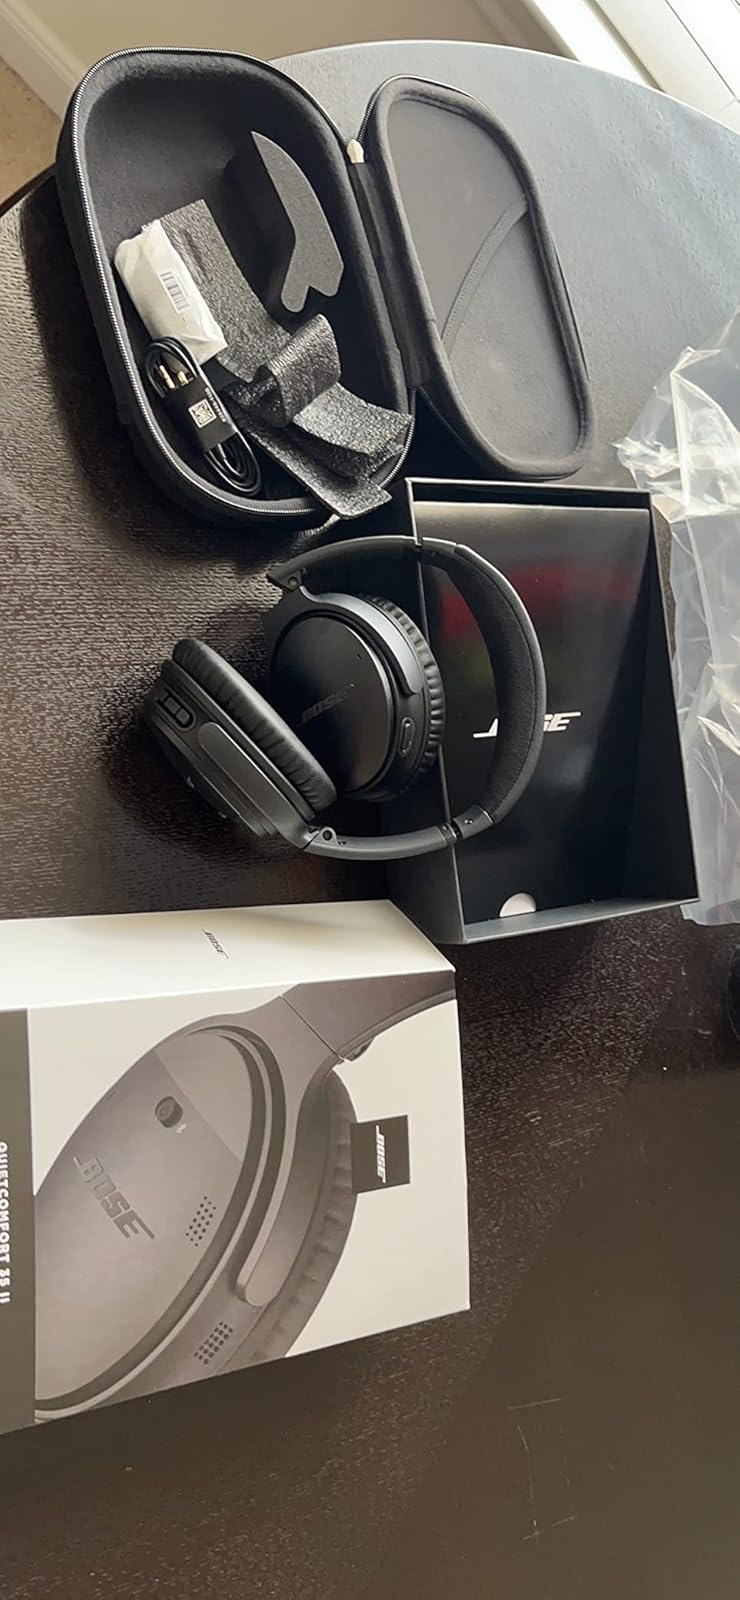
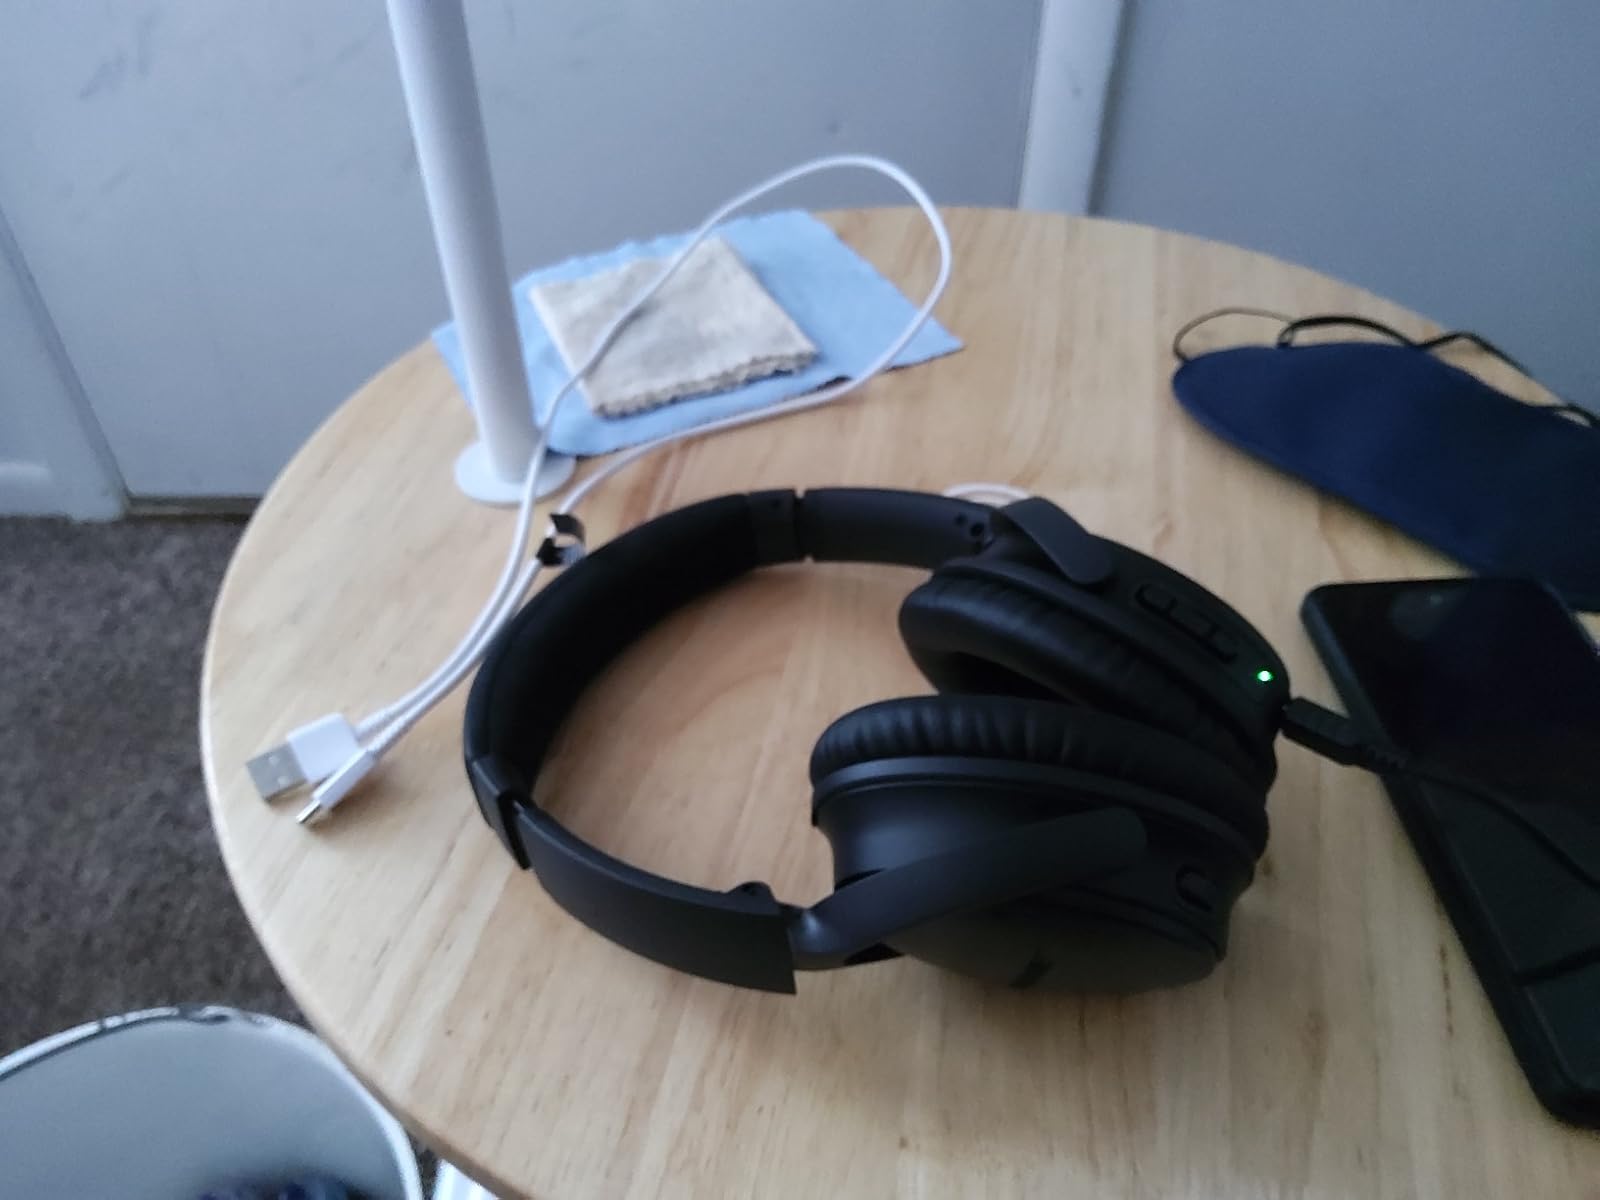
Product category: headphones
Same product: yes